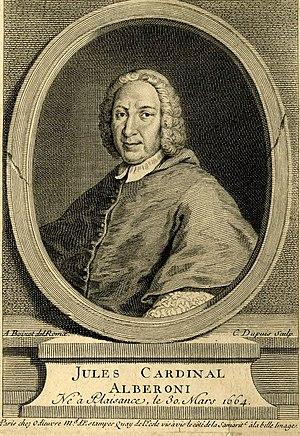
Jules Alberoni, en italien Giulio Alberoni, né le 21 mai 1664, mort le 26 juin 1752, est un prêtre italien, homme d'État au service du roi d'Espagne Philippe V. Il est créé cardinal en 1717.